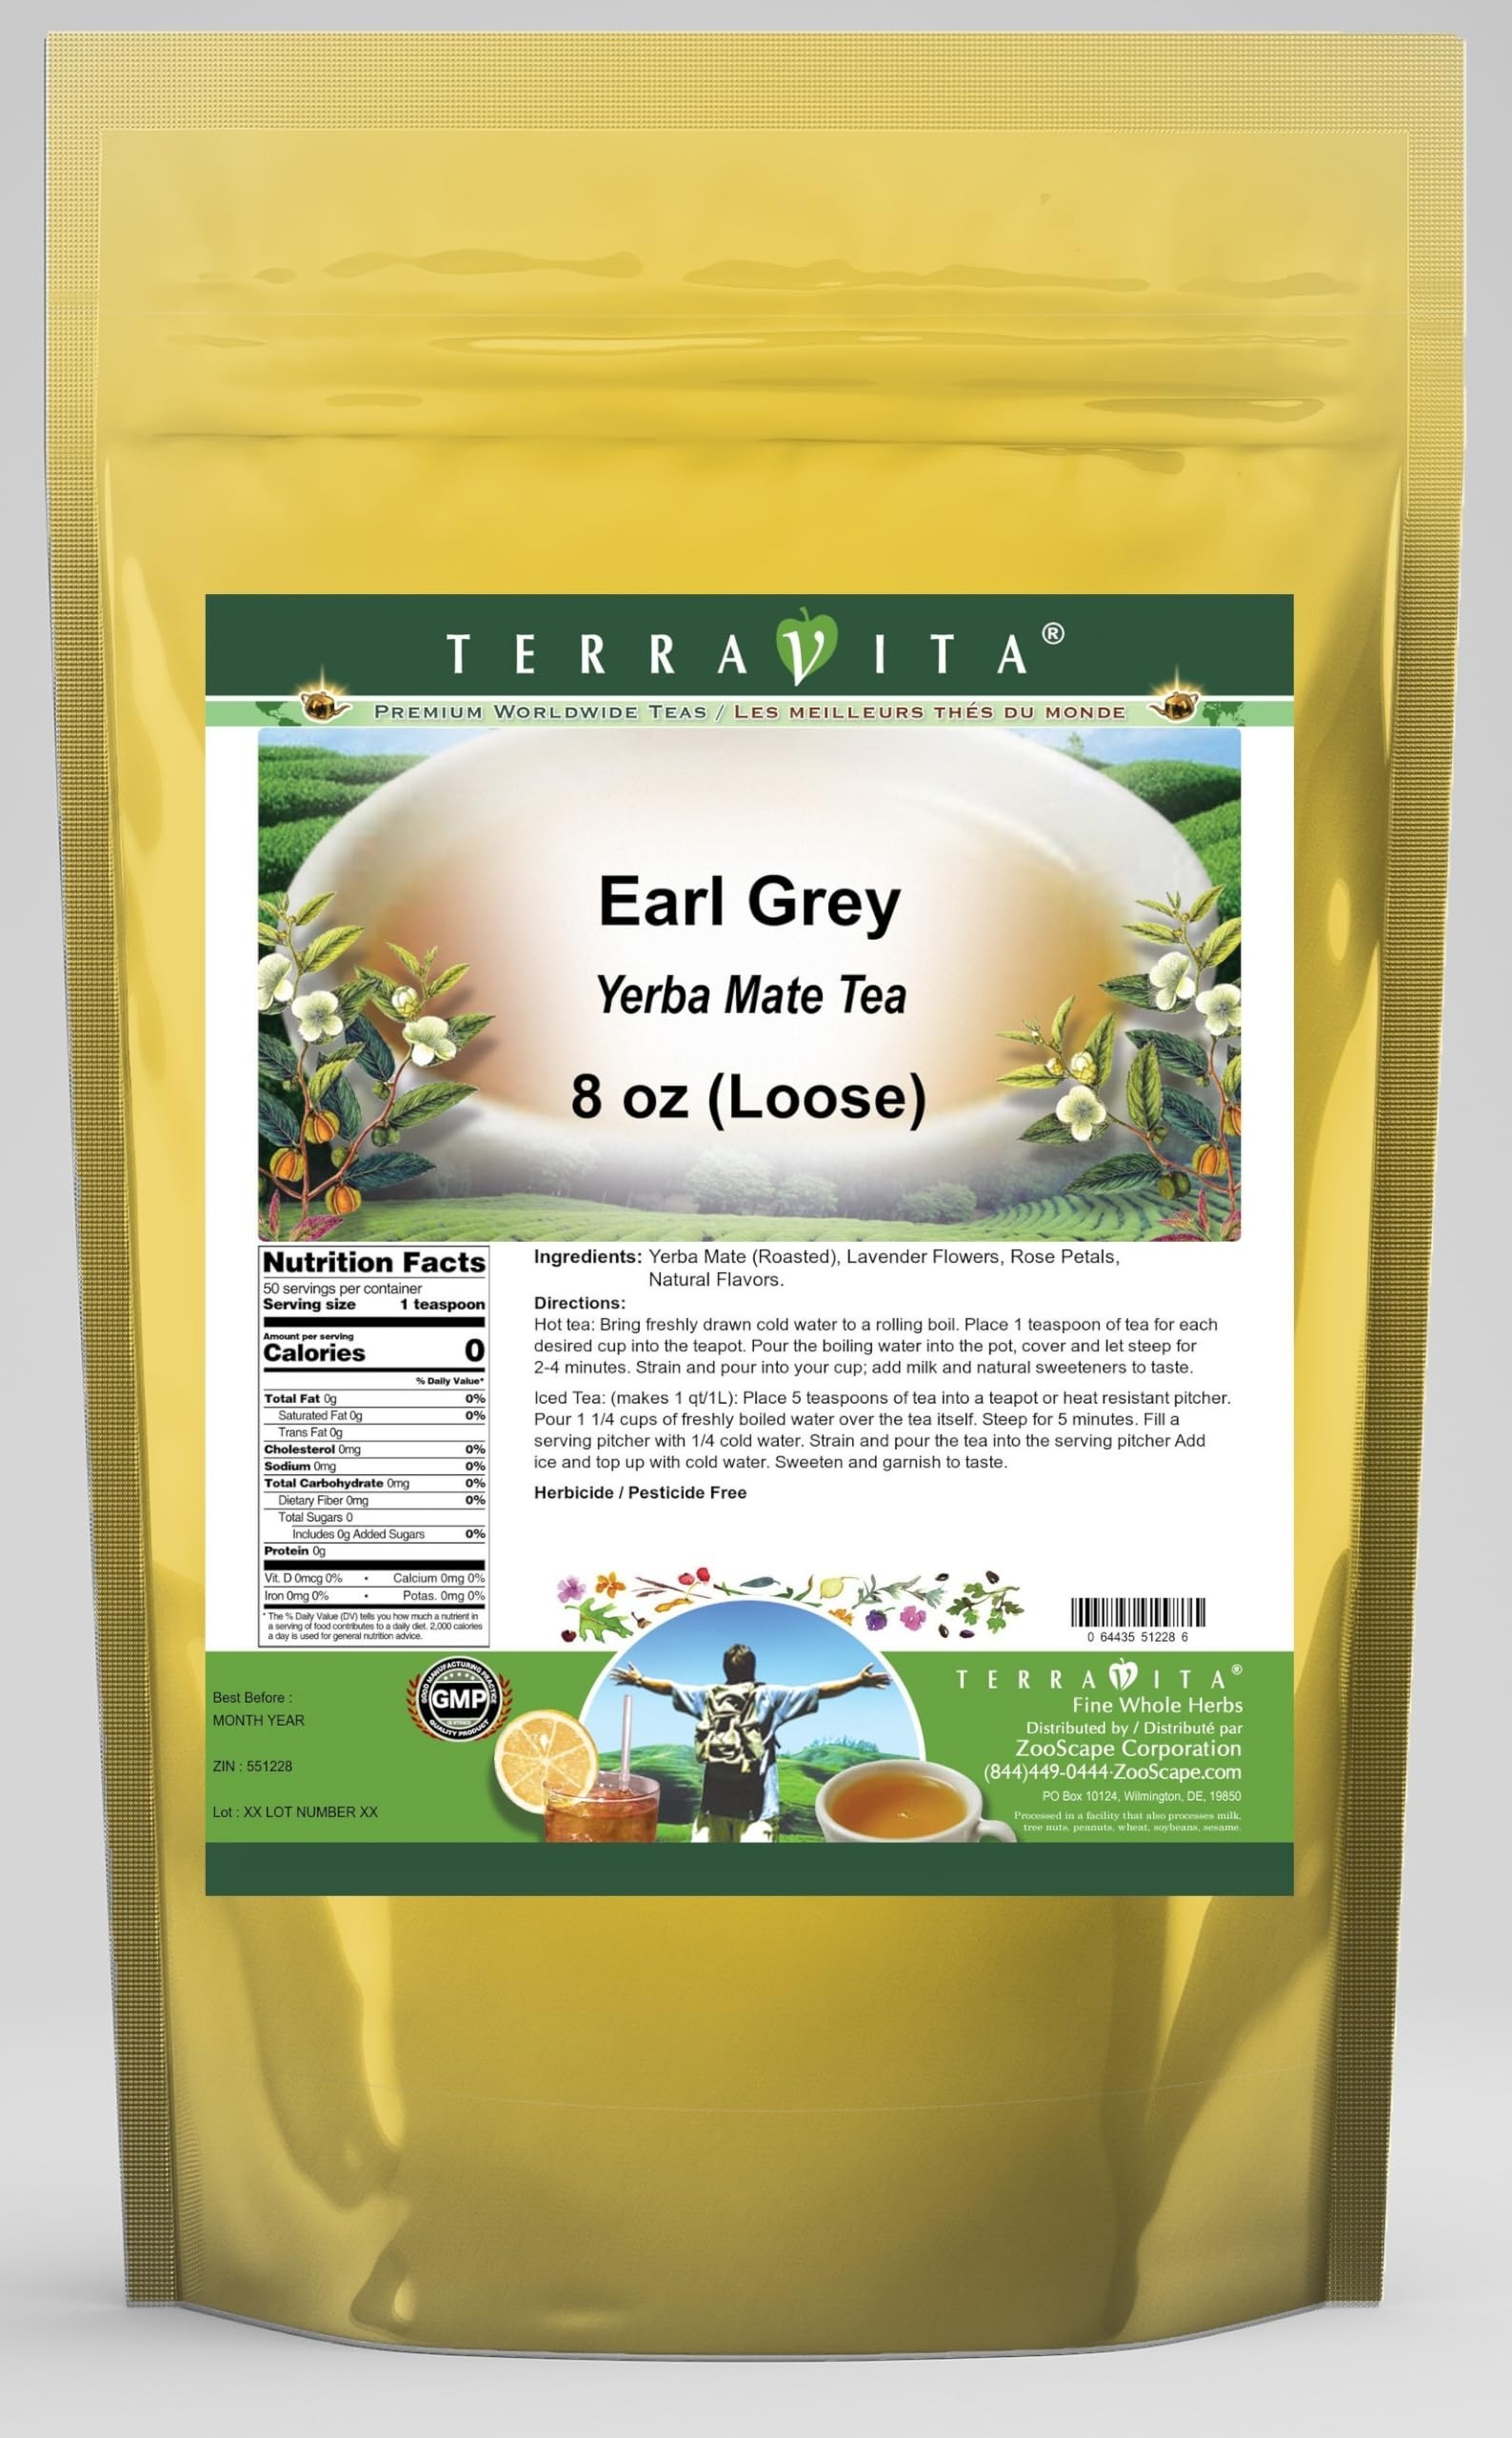
Item Name: Earl Grey Yerba Mate Tea (Loose) (8 oz, ZIN: 551228) - 2 Pack
Bullet Point 1: Our Earl Grey Yerba Mate tea is a scrumptuous all-natural flavored Yerba Mate coffee substitute with Lavender Flowers and Rose Petals that will refresh you with its terrific taste! You will enjoy the earthy and acidity-free Earl Grey aroma and flavor again and again! - Ingredients: Yerba Mate, Lavender Flowers, Rose Petals and Natural Earl Grey Flavor.
Bullet Point 2: No fillers.
Bullet Point 3: Manufacturer: TerraVita
Bullet Point 4: Size: 8 oz
Bullet Point 5: Loose Leaf Yerba Mate Tea - Packed in a convenient upright pouch!
Product Description: Our Earl Grey Yerba Mate tea is a scrumptuous all-natural flavored Yerba Mate coffee substitute with Lavender Flowers and Rose Petals that will refresh you with its terrific taste! You will enjoy the earthy and acidity-free Earl Grey aroma and flavor again and again! - Ingredients: Yerba Mate, Lavender Flowers, Rose Petals and Natural Earl Grey Flavor. - Hot tea brewing method: Bring freshly drawn cold water to a rolling boil. Place 1 teaspoon of tea for each desired cup into the teapot. Pour the boiling water into the pot, cover and let steep for 2-4 minutes. Strain and pour into your cup; add milk and natural sweeteners to taste. - Iced tea brewing method: (to make 1 liter/quart): Place 5 teaspoons of tea into a teapot or heat resistant pitcher. Pour 1 1/4 cups of freshly boiled water over the tea itself. Steep for 5 minutes. Fill a serving pitcher with 1/4 cold water. Strain and pour the tea into the serving pitcher Add ice and top up with cold water. Sweeten and garnish to taste. - TerraVita is an exclusive line of premium-quality, natural source products that use only the finest, purest and most potent ingredients found around the world. TerraVita is hallmarked by the highest possible standards of purity, potency, stability and freshness. All of our products are prepared with the highest elements of quality control, from raw materials through the entire manufacturing process, up to and including the moment that the bottles or bags are sealed for freshness and shipped out to you. Our highest possible standards are certified by independent laboratories and backed by our personal guarantee. - TerraVita exists to meet and ensure your family's health and wellness without the harmful effects of chemicals and health products. We strive to make all of our products affordab
Value: 16.0
Unit: Ounce

Price: 50.19